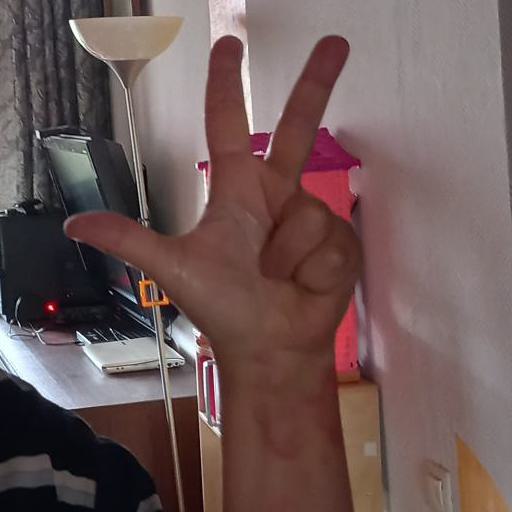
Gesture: three2